Margaret Home, Countess of Moray

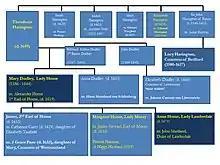
Margaret Home's family connections

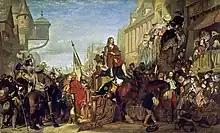
Montrose and the Campbell–Stewart wedding, by James Drummond

She was the eldest daughter of Alexander Home, 1st Earl of Home (died 1619) and Mary Sutton, Countess of Home (died 1644).